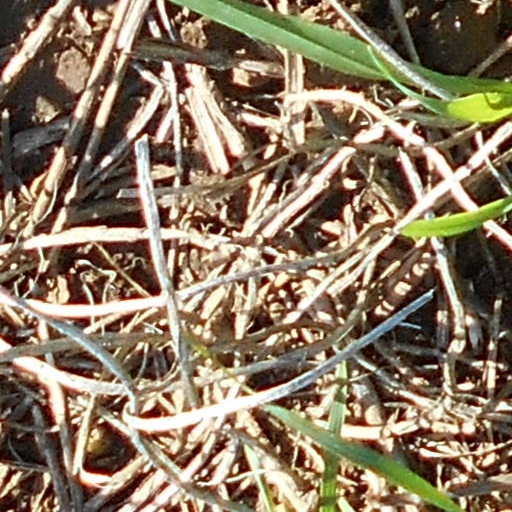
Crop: wheat